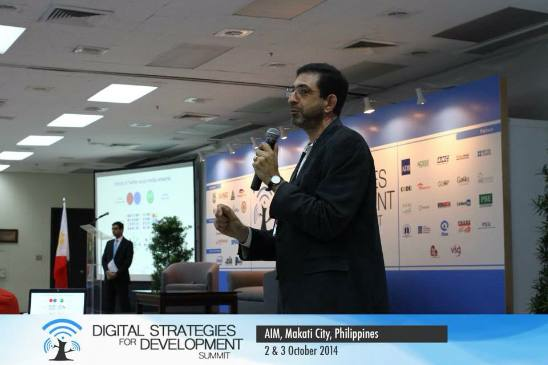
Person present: Yes